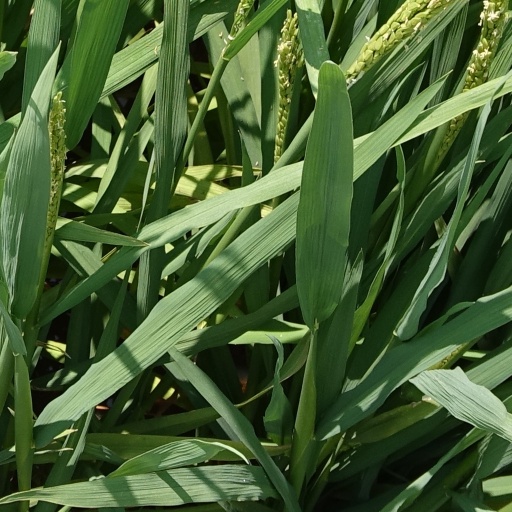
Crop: rice